Addictive (Australian band)

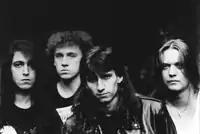
The band in 1990

Addictive were an Australian thrash metal band formed in 1987. The original line-up was Joe Buttigieg on guitar, Greg Smith on lead vocals and bass guitar, and Matt Coffey on drums. In February 1988, Mick Sultana was recruited on lead guitar. They released two studio albums, "Pity of Man" (November 1989) and "Kick 'Em Hard" (January 1993). In July 1990 Steve More (ex-Enticer) had replaced Coffey on drums. They were influenced by Metallica, Sacred Reich and Nuclear Assault. Addictive disbanded in 1996. In 2004 both Buttigieg and Sultana joined a reformation of fellow thrash metallers, Mortal Sin.